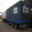
Label: truck